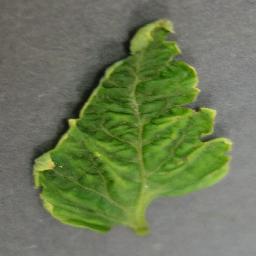
Label: Tomato___Tomato_Yellow_Leaf_Curl_Virus